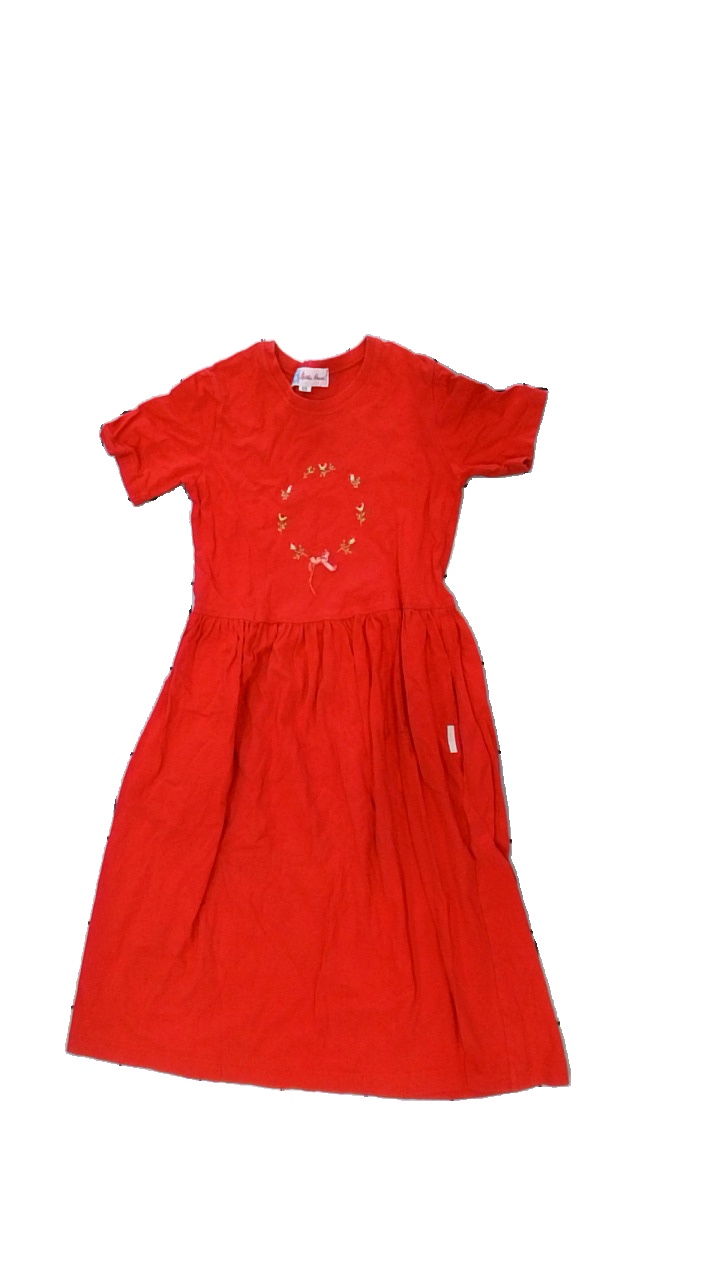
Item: Dress (Children)
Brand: Kälke Kruse
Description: röd klänning med broderade blommor fram och rosett (trasig). liten fläck fram och någon lös tråd i söm i midjan. litet hål vid broderiet
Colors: Red
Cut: Regular
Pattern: Embroidered
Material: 100% cotton
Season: All
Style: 90s
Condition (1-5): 3
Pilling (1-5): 5
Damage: hål
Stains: Minor
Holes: Minor
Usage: Reuse
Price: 50-100